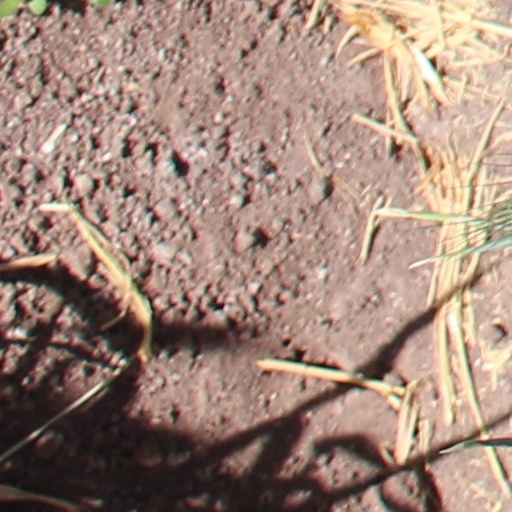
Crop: wheat